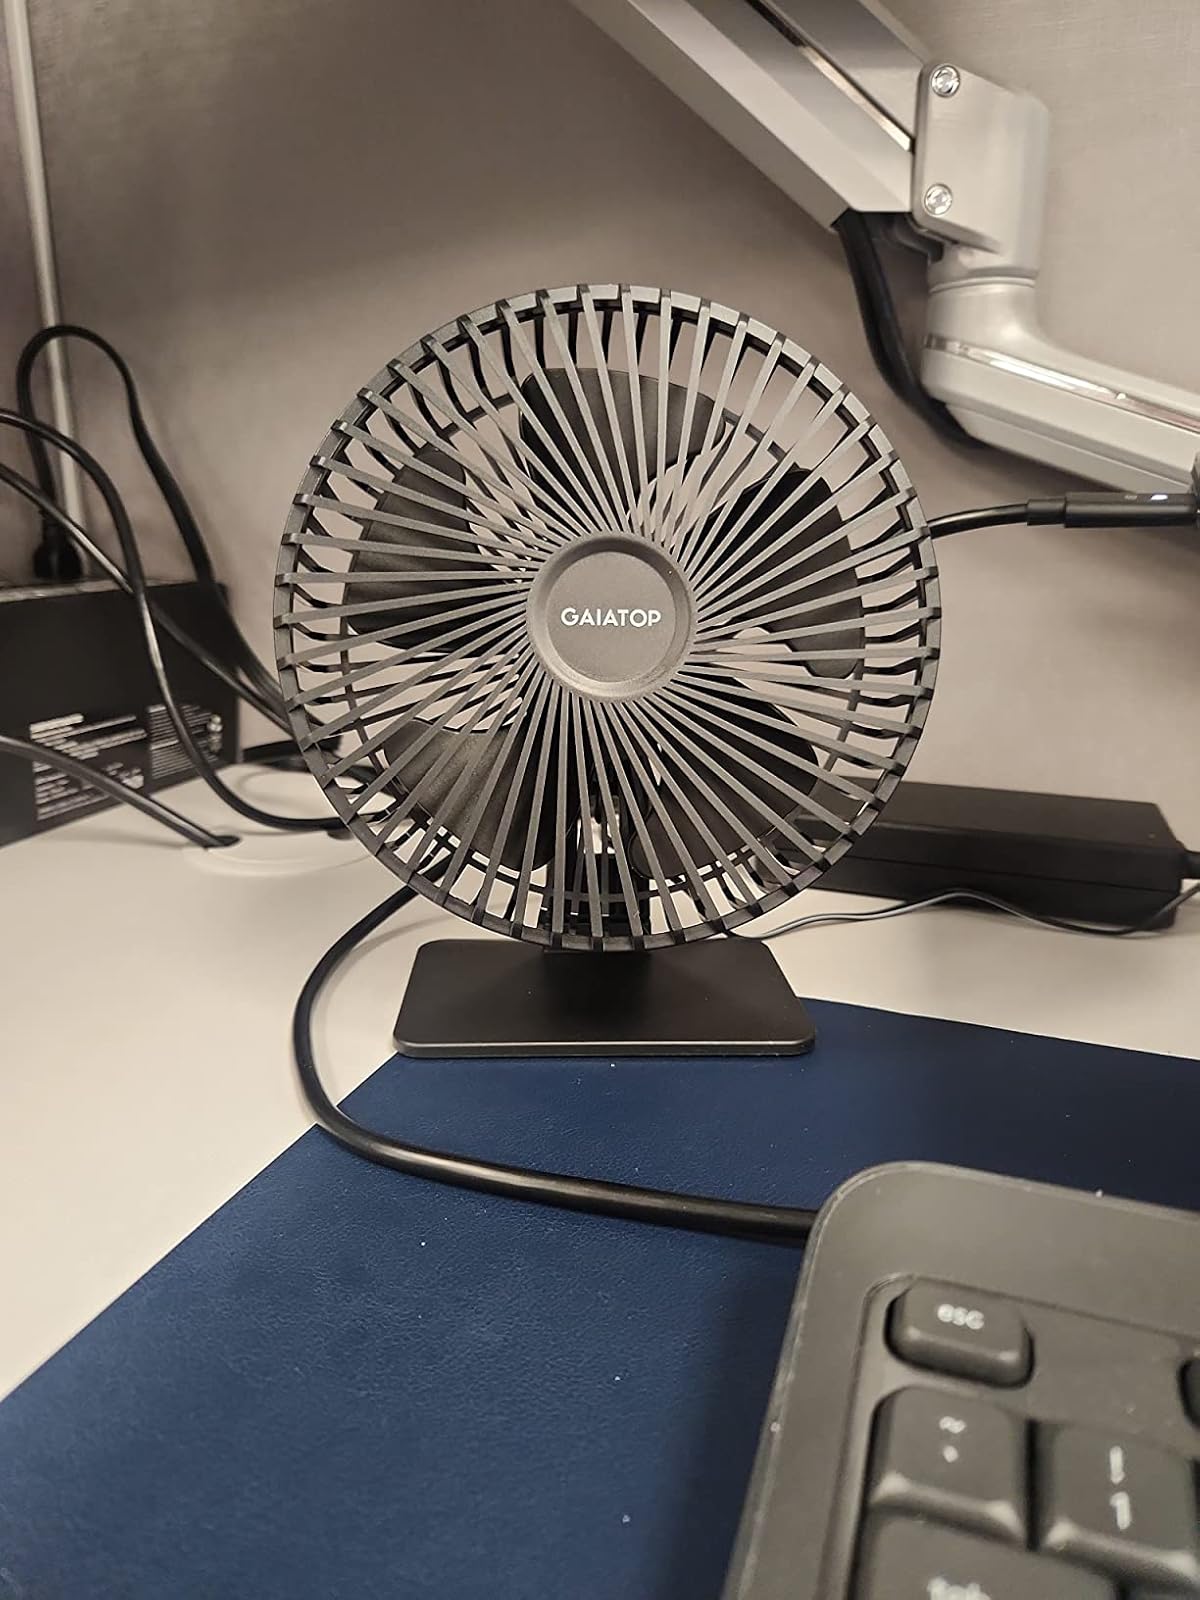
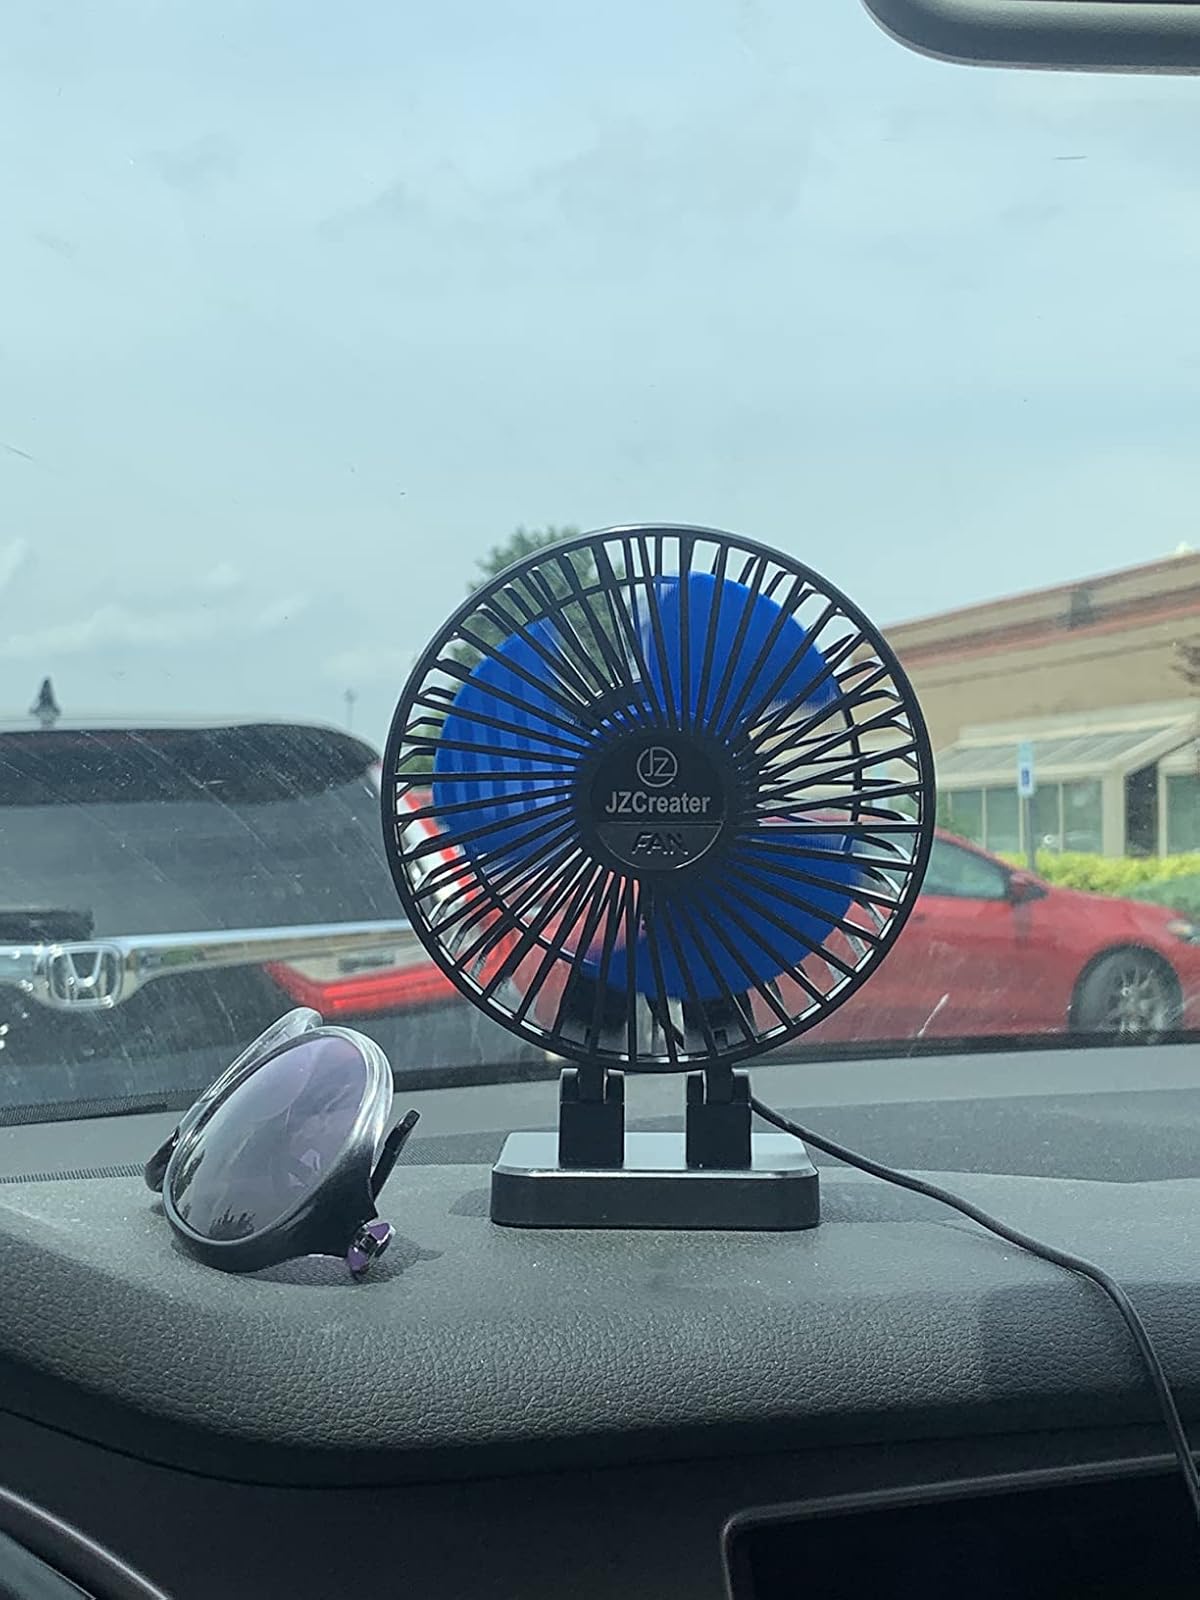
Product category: fan
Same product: no